Solar eclipse of November 23, 2003

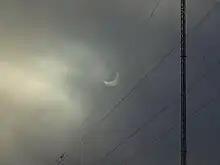
A photo of the eclipse.

Shown below are two tables displaying details about this particular solar eclipse. The first table outlines times at which the moon's penumbra or umbra attains the specific parameter, and the second table describes various other parameters pertaining to this eclipse.